Krista Erickson

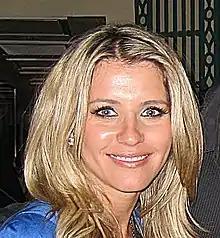
Krista Erickson

From April 2011 until January 2013, she served as the principal daytime anchor for the Sun News Network hosting the program, "Canada Live" from the channel's Toronto studios. Prior to joining Sun News, Erickson worked for Canadian Broadcasting Corporation for 11 years, latterly as a member of the network's parliamentary bureau.